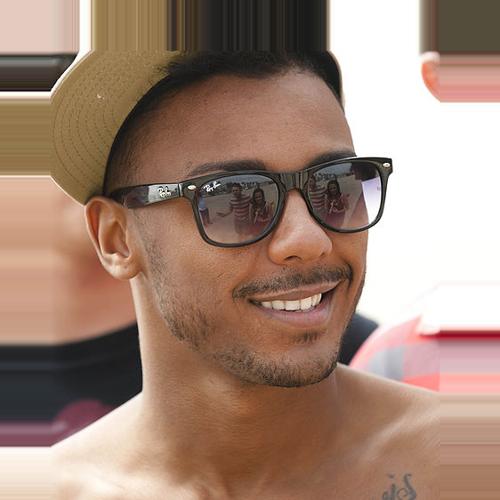
Age: 22